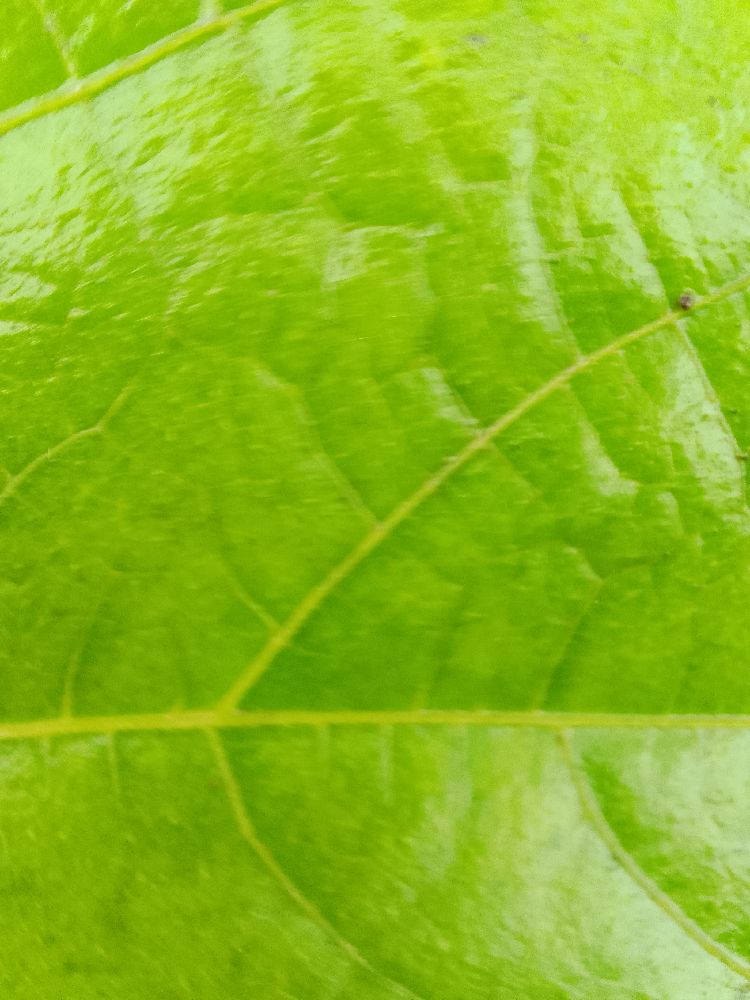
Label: healthy